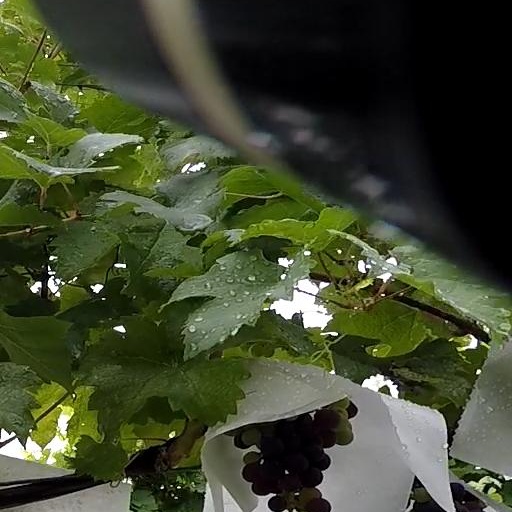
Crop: grape